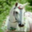
Label: horse